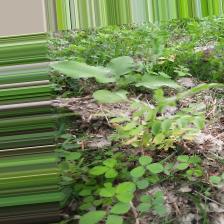
Label: Ascochyta blight